Bicameralism

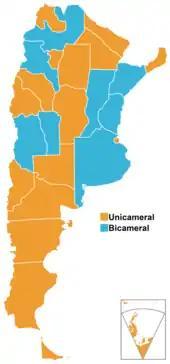
Provincial legislatures in Argentina

Canada's elected lower house, the House of Commons, comprises Members of Parliament (MPs) from single-member "ridings" based mainly on population (updated every 10 years using Census data). The Commons is democratically elected every four years (constitutionally up to five years). In contrast, in Canada's upper house, Senators are appointed to serve until age 75 by the Governor General on the advice of the Prime Minister through an Independent Advisory Board as of 2016.